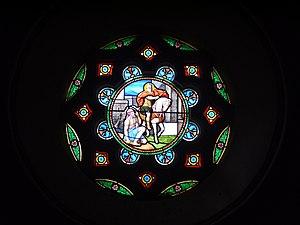
Le vitrail de la rosace (saint Martin).
L'église Saint-Martin est une église catholique située à Yvré-le-Pôlin, dans le département français de la Sarthe.